Lavandula angustifolia

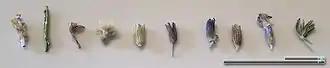

The flowers and leaves are applied in herbal medicine. Commercially, the plant is used to produce lavender essential oil used in balms, salves, perfumes, cosmetics, and topical applications. Lavender essential oil, when diluted with a carrier oil, is commonly used for massage therapy or aromatherapy.